William Clarke Wontner

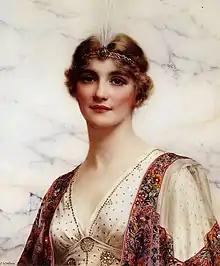

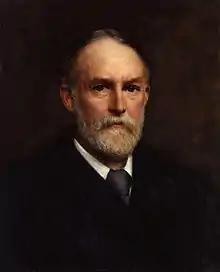

Wontner was born in Stockwell, Surrey, the son of the architect, designer and renderer William Hoff Wontner (1814–1881) and Catherine Smith.